Birds of a feather flock together

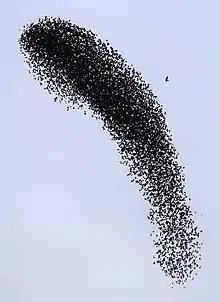
"sterlynges... aferde of the hauk" flock and maneuver to thwart a bird of prey (to right of flock)

John Minsheu's "The Dictionarie in Spanish and English" (1599) has "Birdes of a feather will flocke togither". Philemon Holland's 1600 translation of Livy's "Ab Urbe Condita Libri" has "As commonly birds of a feather will flye together", while Dryden's 1697 translation "The Works of Virgil: Containing His Pastorals, Georgics, and Aeneis" ascribes flocking behavior to humans: "What place the gods for our repose assigned / Friends daily flock..."